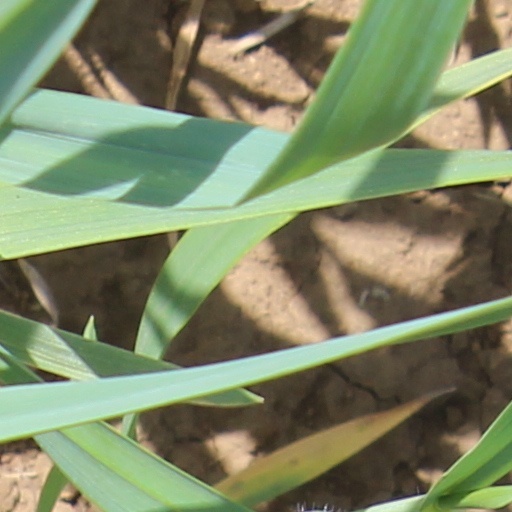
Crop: wheat